Small nucleolar RNA psi28S-2876

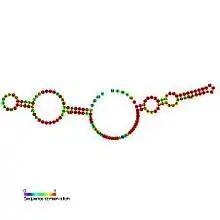
Predicted secondary structure and sequence conservation of snopsi28S-2876

In molecular biology, Small nucleolar RNA psi28S-2876 (also known as snoRNA psi28S-2876) is a non-coding RNA (ncRNA) molecule which functions in the biogenesis (modification) of other small nuclear RNAs (snRNAs). This type of modifying RNA is located in the nucleolus of the eukaryotic cell which is a major site of snRNA biogenesis. It is known as a small nucleolar RNA (snoRNA) and also often referred to as a 'guide RNA'.